Cheboksary constituency

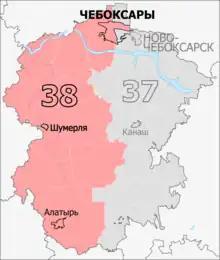
Constituency boundaries from 2016 to 2026

The Cheboksary constituency (No. 38) is a Russian legislative constituency in Chuvashia. The constituency covers western half of Chuvashia, including western Cheboksary, Alatyr and Shumerlya.